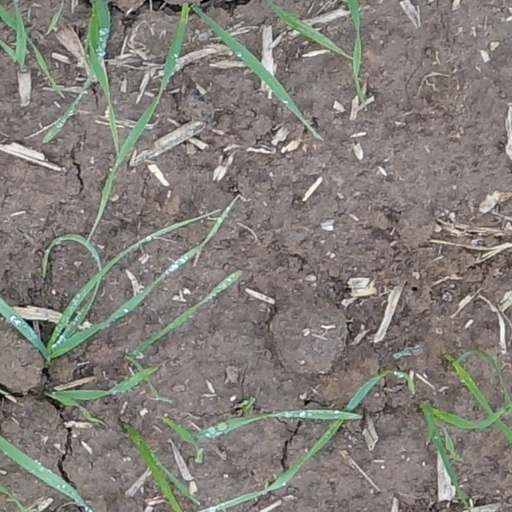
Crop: wheat